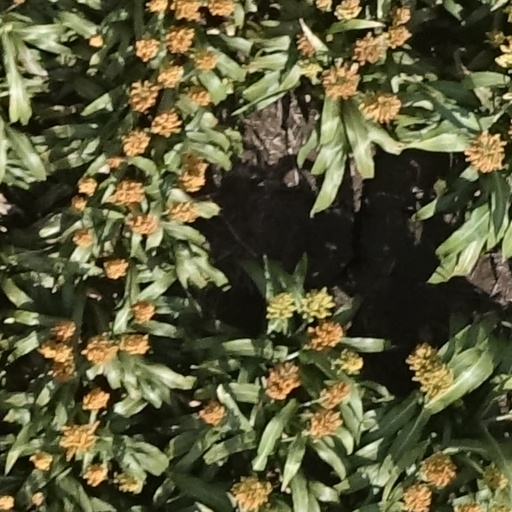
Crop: sorghum